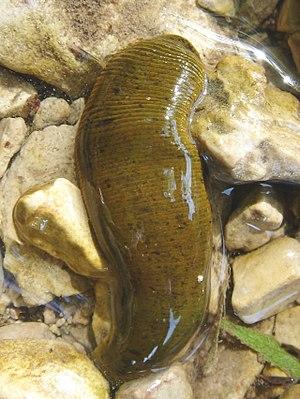
Hirudinea, les sangsues, hirudinées ou achètes, sont une sous-classe de l'embranchement des annélides. Elle regroupe environ 650 espèces hermaphrodites de vers annelés de 1 à 20 cm de longueur. Hormis quelques espèces vivant en estuaire ou eaux marines, elles vivent en eau douce. De nombreuses espèces déposent leurs cocons dans de la terre humide et certaines ont un cycle de vie plus terrestre, en étant par exemple capables de grimper aux arbres.
Le Durgeon est une rivière française qui coule entièrement dans le département de la Haute-Saône, en région Bourgogne-Franche-Comté. C'est un affluent de la Saône en rive gauche et donc sous-affluent du Rhône. Durgeon, affluent de la Saône possède un paronyme appelé Drugeon, affluent du Doubs.
L'évolution des stratégies de locomotion est le processus d’apparition de l'ensemble des moyens et techniques développées par les êtres vivants pour se mouvoir, ou plus largement, pour se déplacer d'une manière active ou non d'un lieu à un autre.